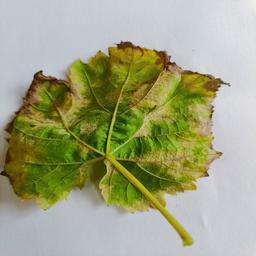
Label: Downy Mildew